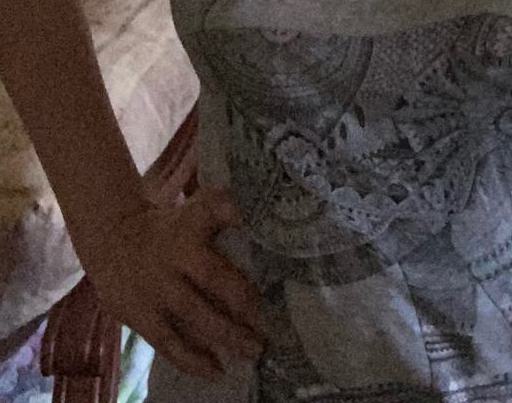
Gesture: no_gesture